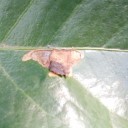
Label: Miner